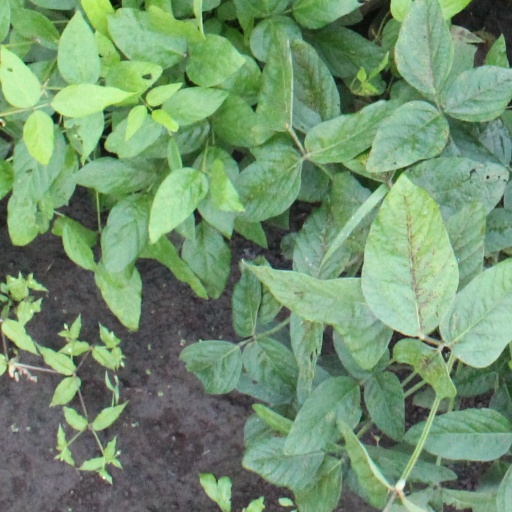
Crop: soybean